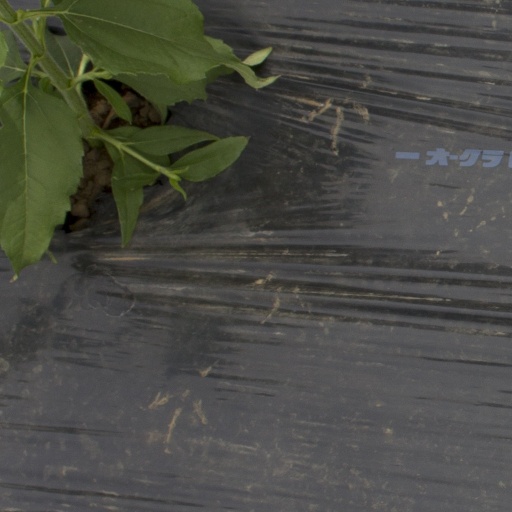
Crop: Jerusalem artichoke